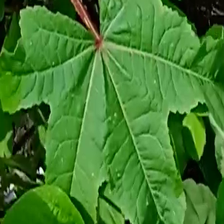
Weed species: Little_Mallow(Malva parviflora)